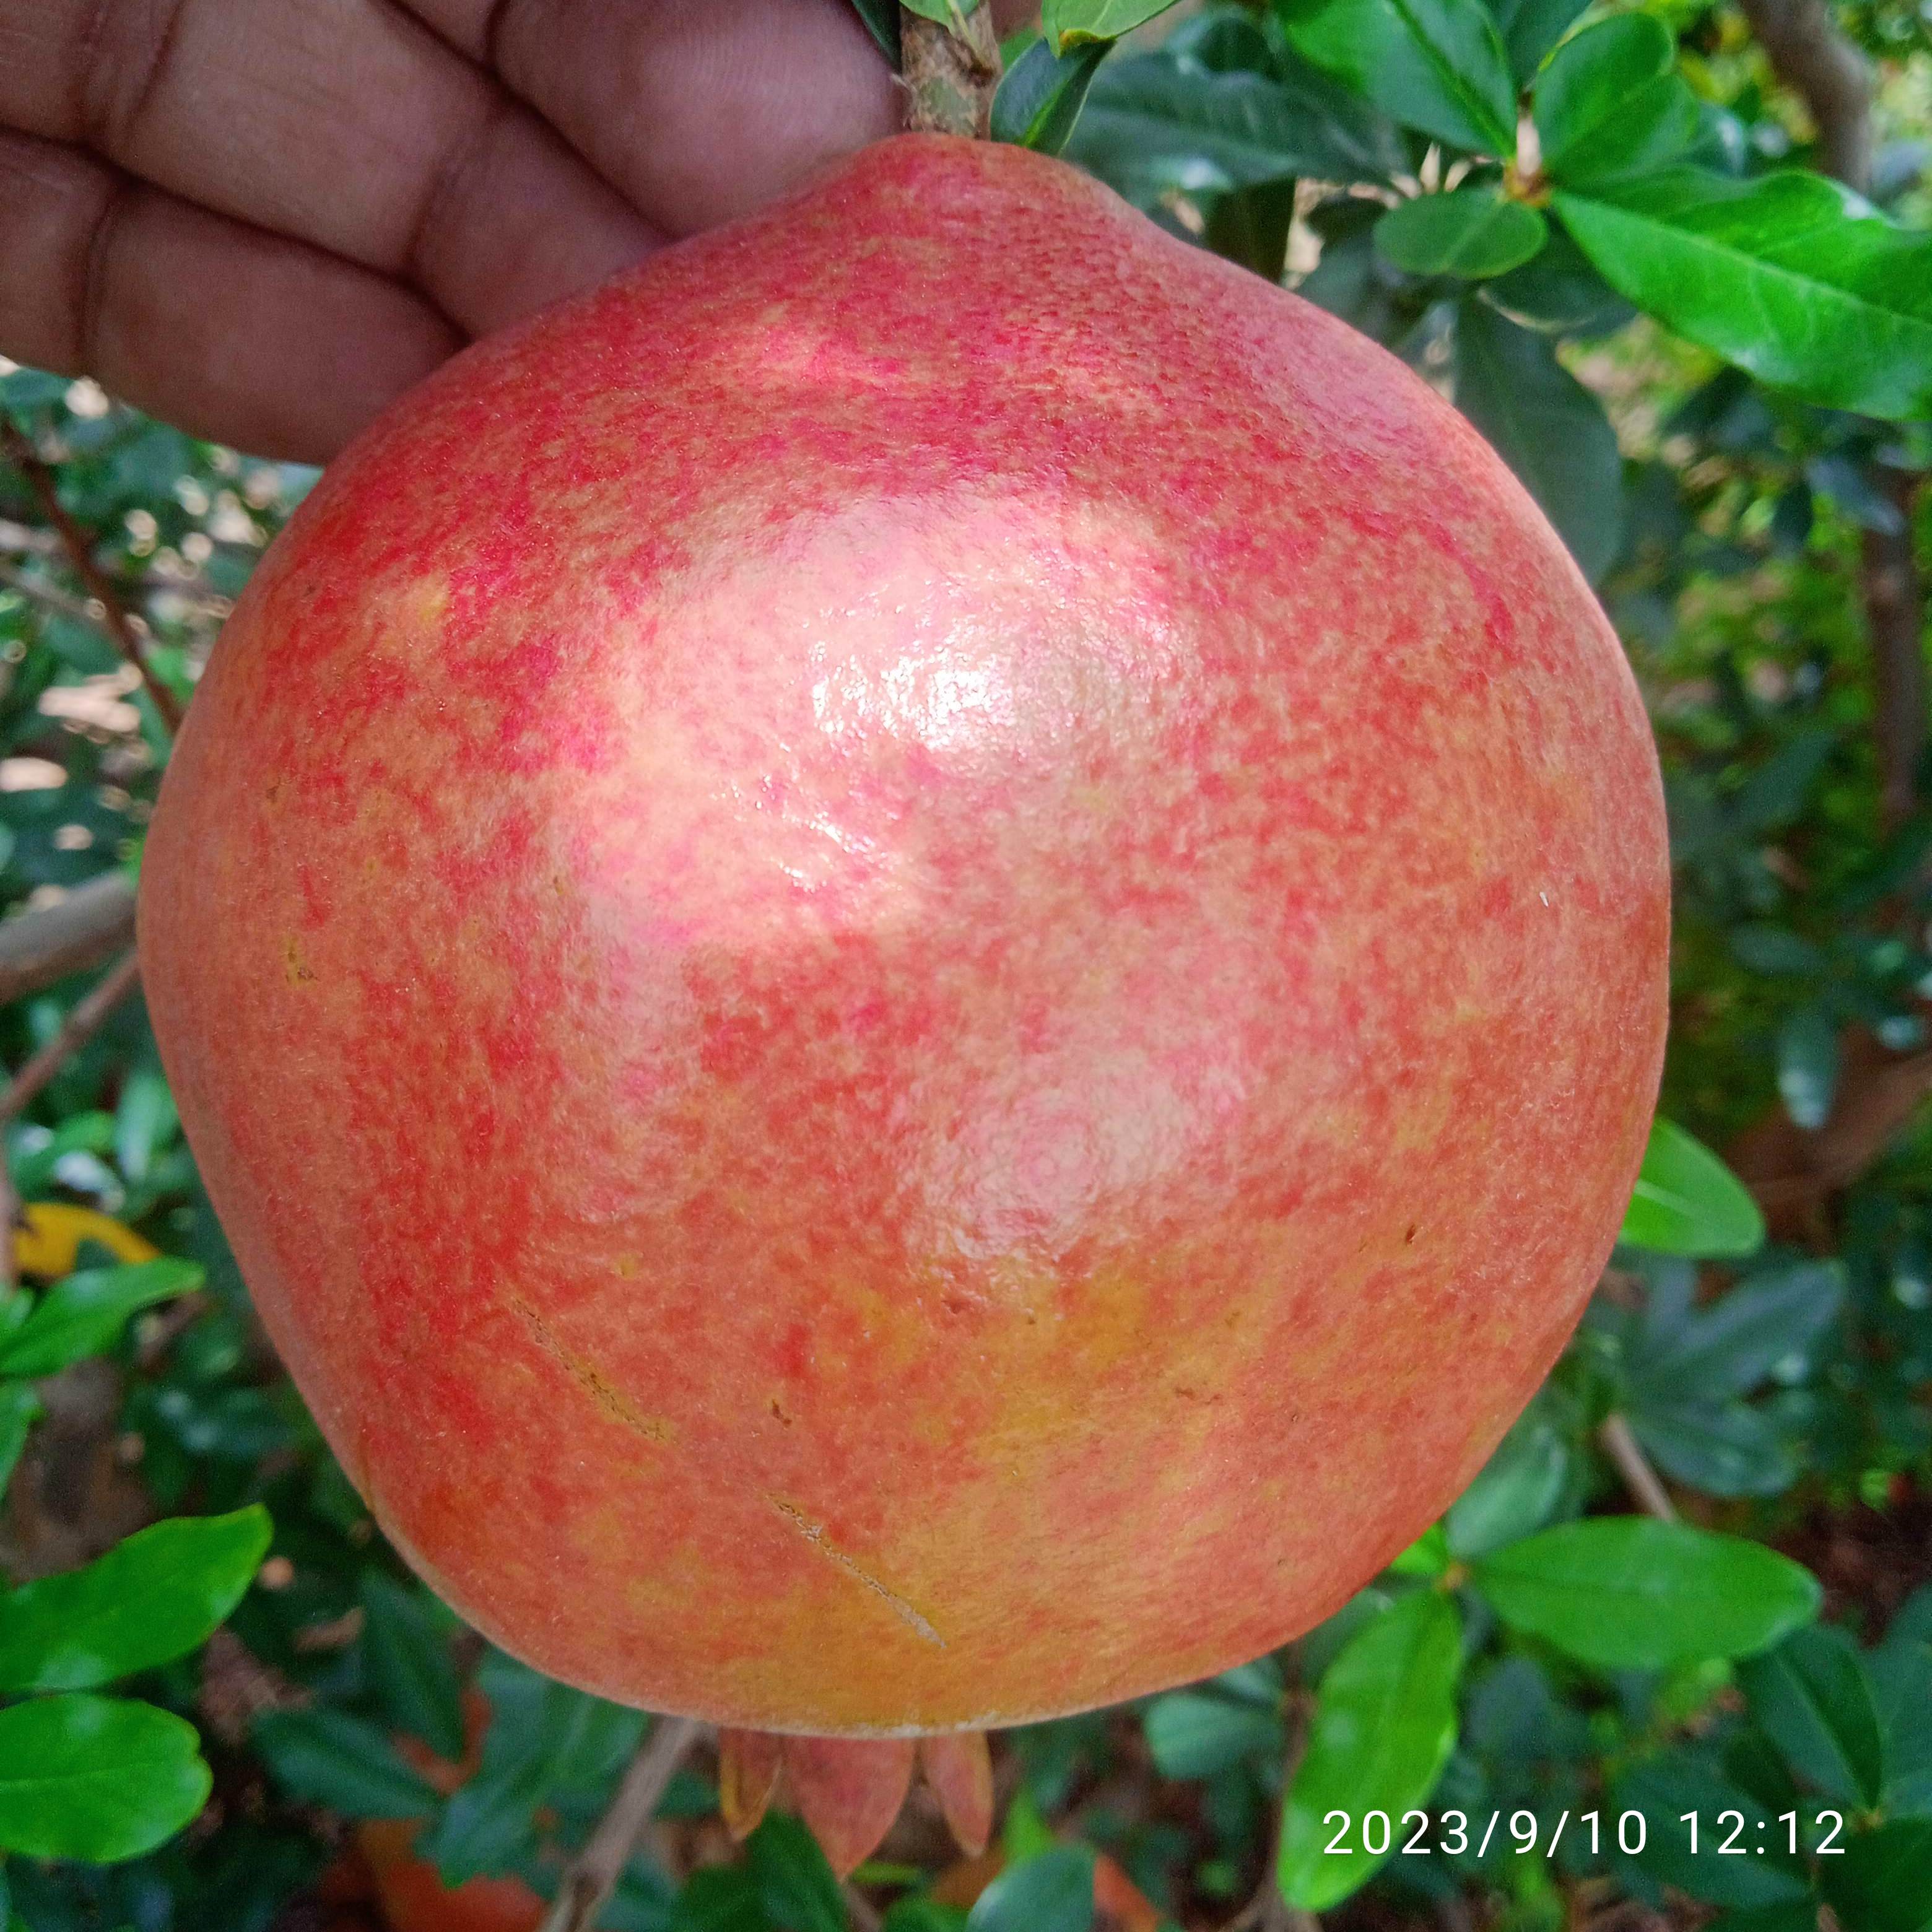
Label: Healthy